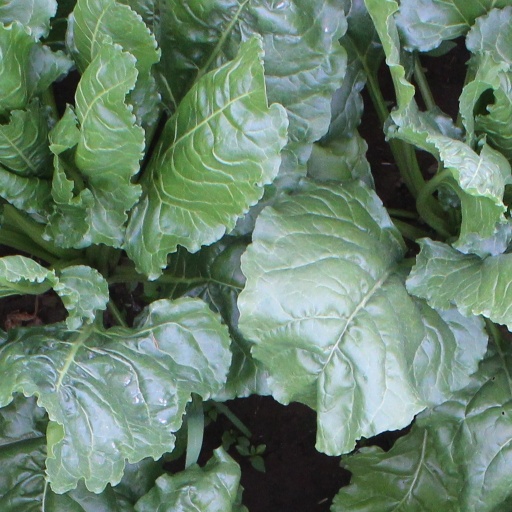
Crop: sugar beet